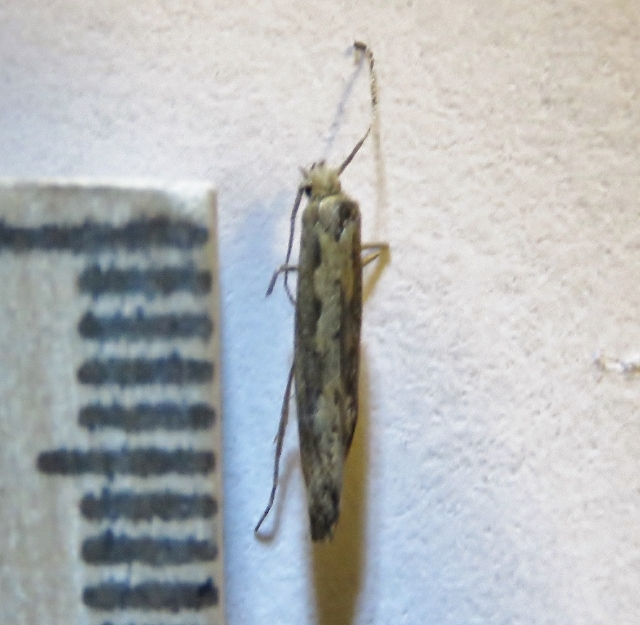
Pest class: diamondback_moth